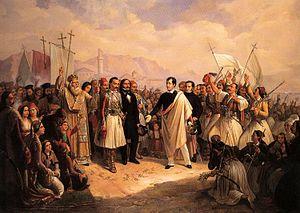
Aléxandros Mavrokordátos né à Constantinople en février 1791 et mort à Égine le 18 août 1865, fut un protagoniste de la Guerre d'indépendance grecque et homme d'État qui fut plusieurs fois Premier Ministre de Grèce.
Missolonghi est une ville grecque d'Étolie-Acarnanie, située sur la rive nord du golfe de Patras. Elle se trouve sur la rive est d'un liman utilisé pour l'aquaculture et la pêche.
George Gordon Byron, 6ᵉ baron Byron, généralement appelé Lord Byron [lɔːd ˈbaɪɹən], est un poète britannique, né le 22 janvier 1788 à Londres et mort le 19 avril 1824 à Missolonghi, en Grèce, alors sous domination ottomane. Il est l'un des plus illustres poètes de l'histoire littéraire de langue anglaise. Bien que classique par le goût, il représente l'une des grandes figures du romantisme de langue anglaise, avec Robert Southey, Wordsworth, Coleridge, Percy Bysshe Shelley et Keats.